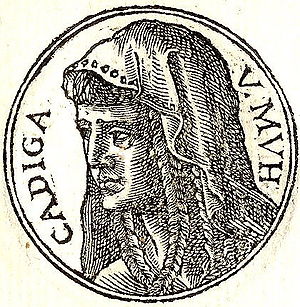
Khadija
Khadija, Promptuarii Iconum Insigniorum
Khadija var profeten Muhammeds første kone. Khadija var medlem af klanen Banu Hashim.